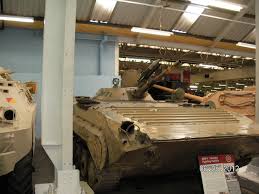
Label: BMP